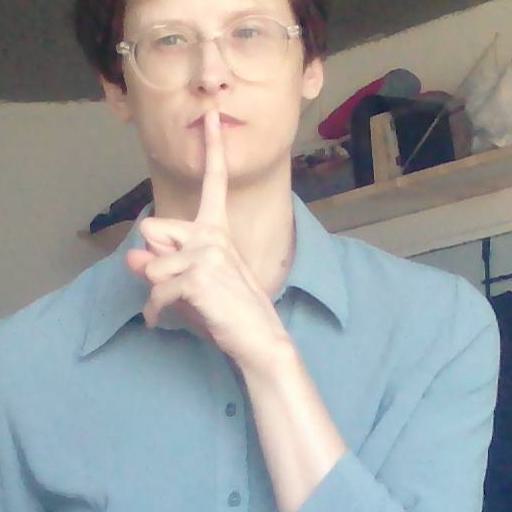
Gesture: mute